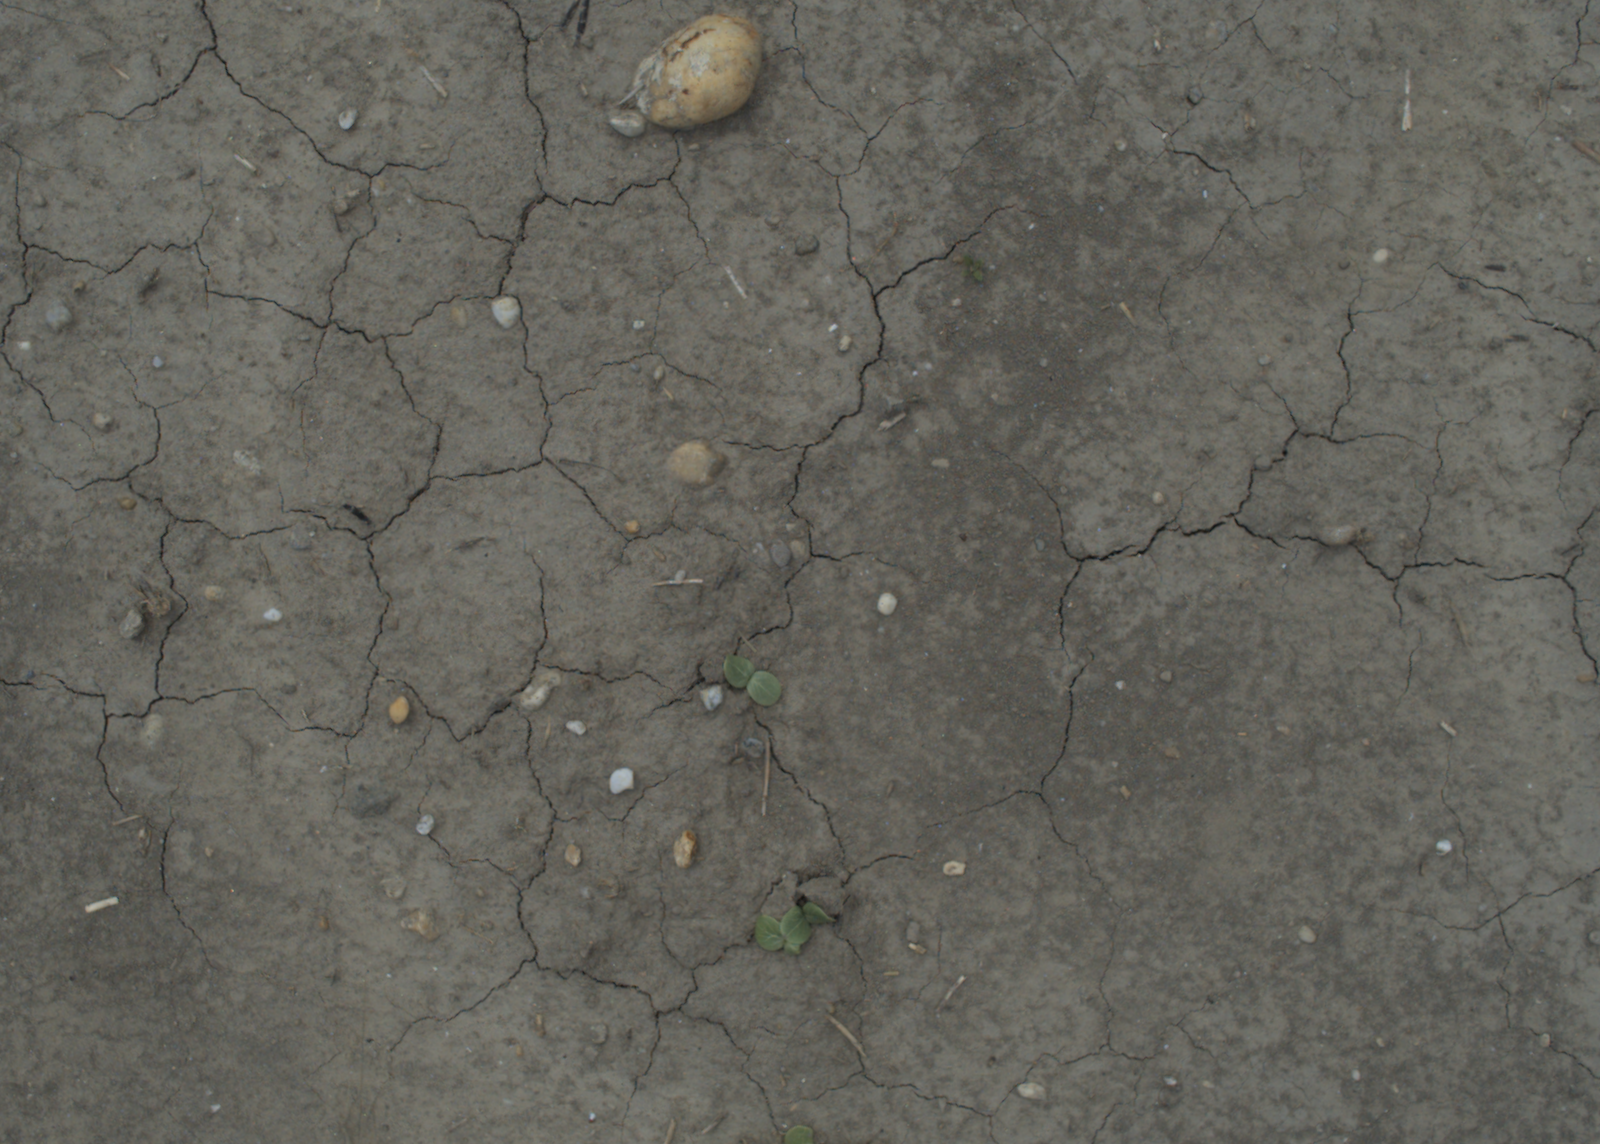
Capture date: 21.07.2021 12:35:05
Weather: mixed
Wind: medium
Seeding date: 08.06.2021
Plant canopy height (mm): 962